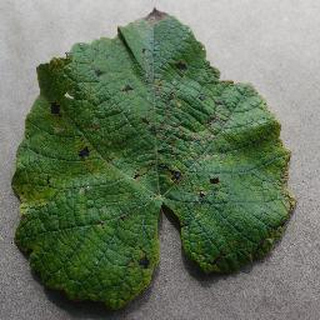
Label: grape_leaf_blight